Gascony Show

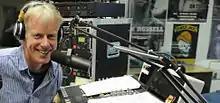
"The Gascony Show" host, John Slattery, in the studio in Saint Blancard

John Slattery takes over the airwaves at 5pm and finishes at 7pm with a handover to Patrick Martinez. The "Gascony Show" is a music-based programme that includes light-hearted banter and whimsical jokes by the host. Listeners' views and comments are discussed and there are rotating segments such as "Song of The Week" and "Life in the South-West". To keep listeners on their toes, random topics are picked from a big "Bag O Topics."